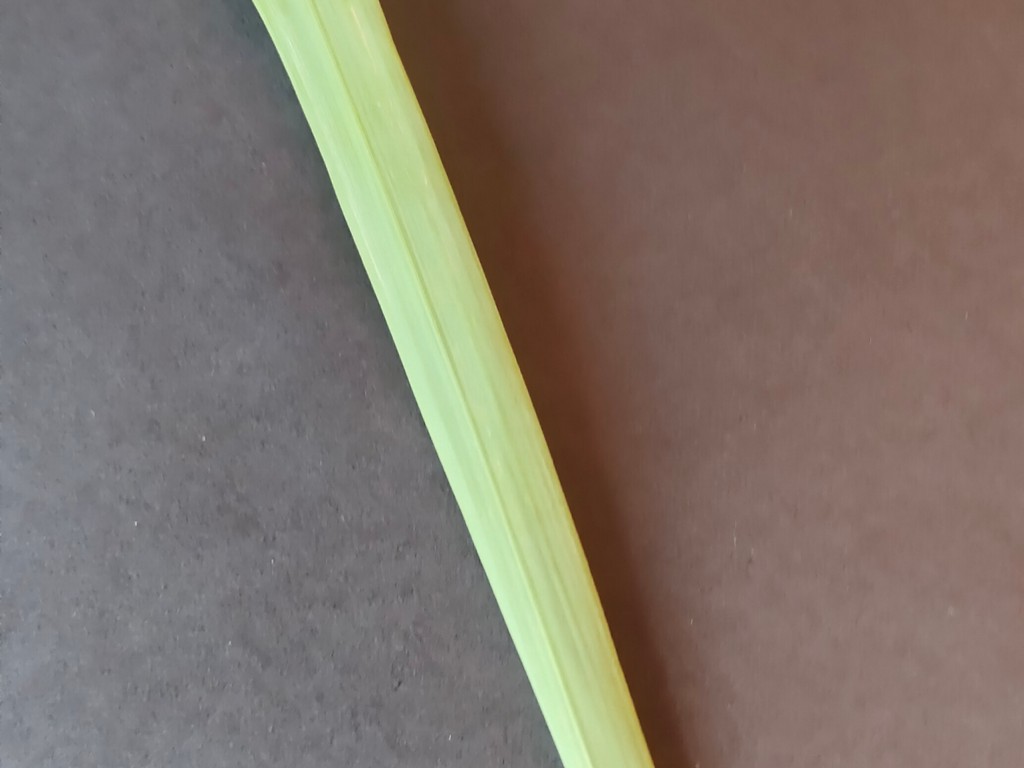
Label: Healthy